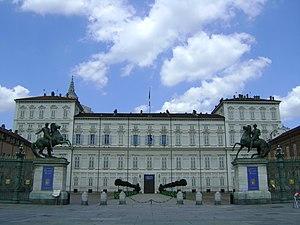
Façade du palais royal de Turin
Les résidences de la famille royale de Savoie, ou résidences savoyardes, sont un ensemble de sites et de monuments situés à Turin et dans sa province en Piémont.